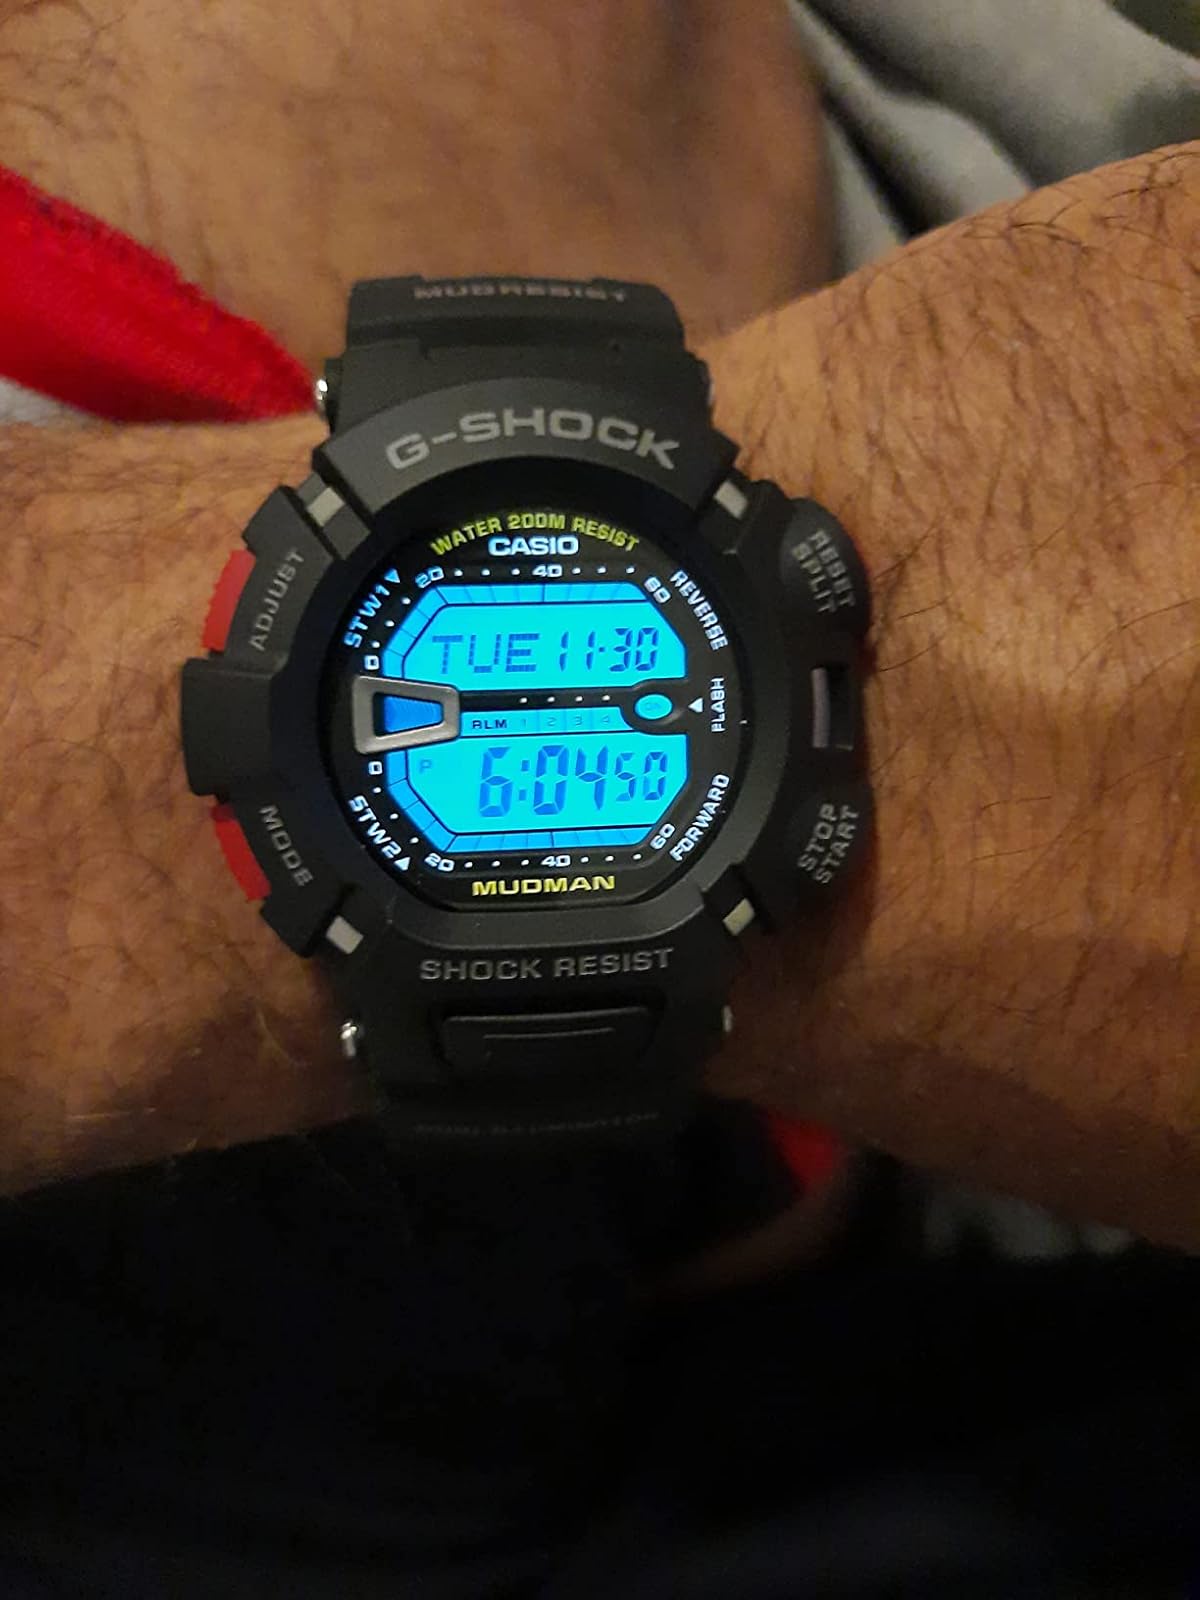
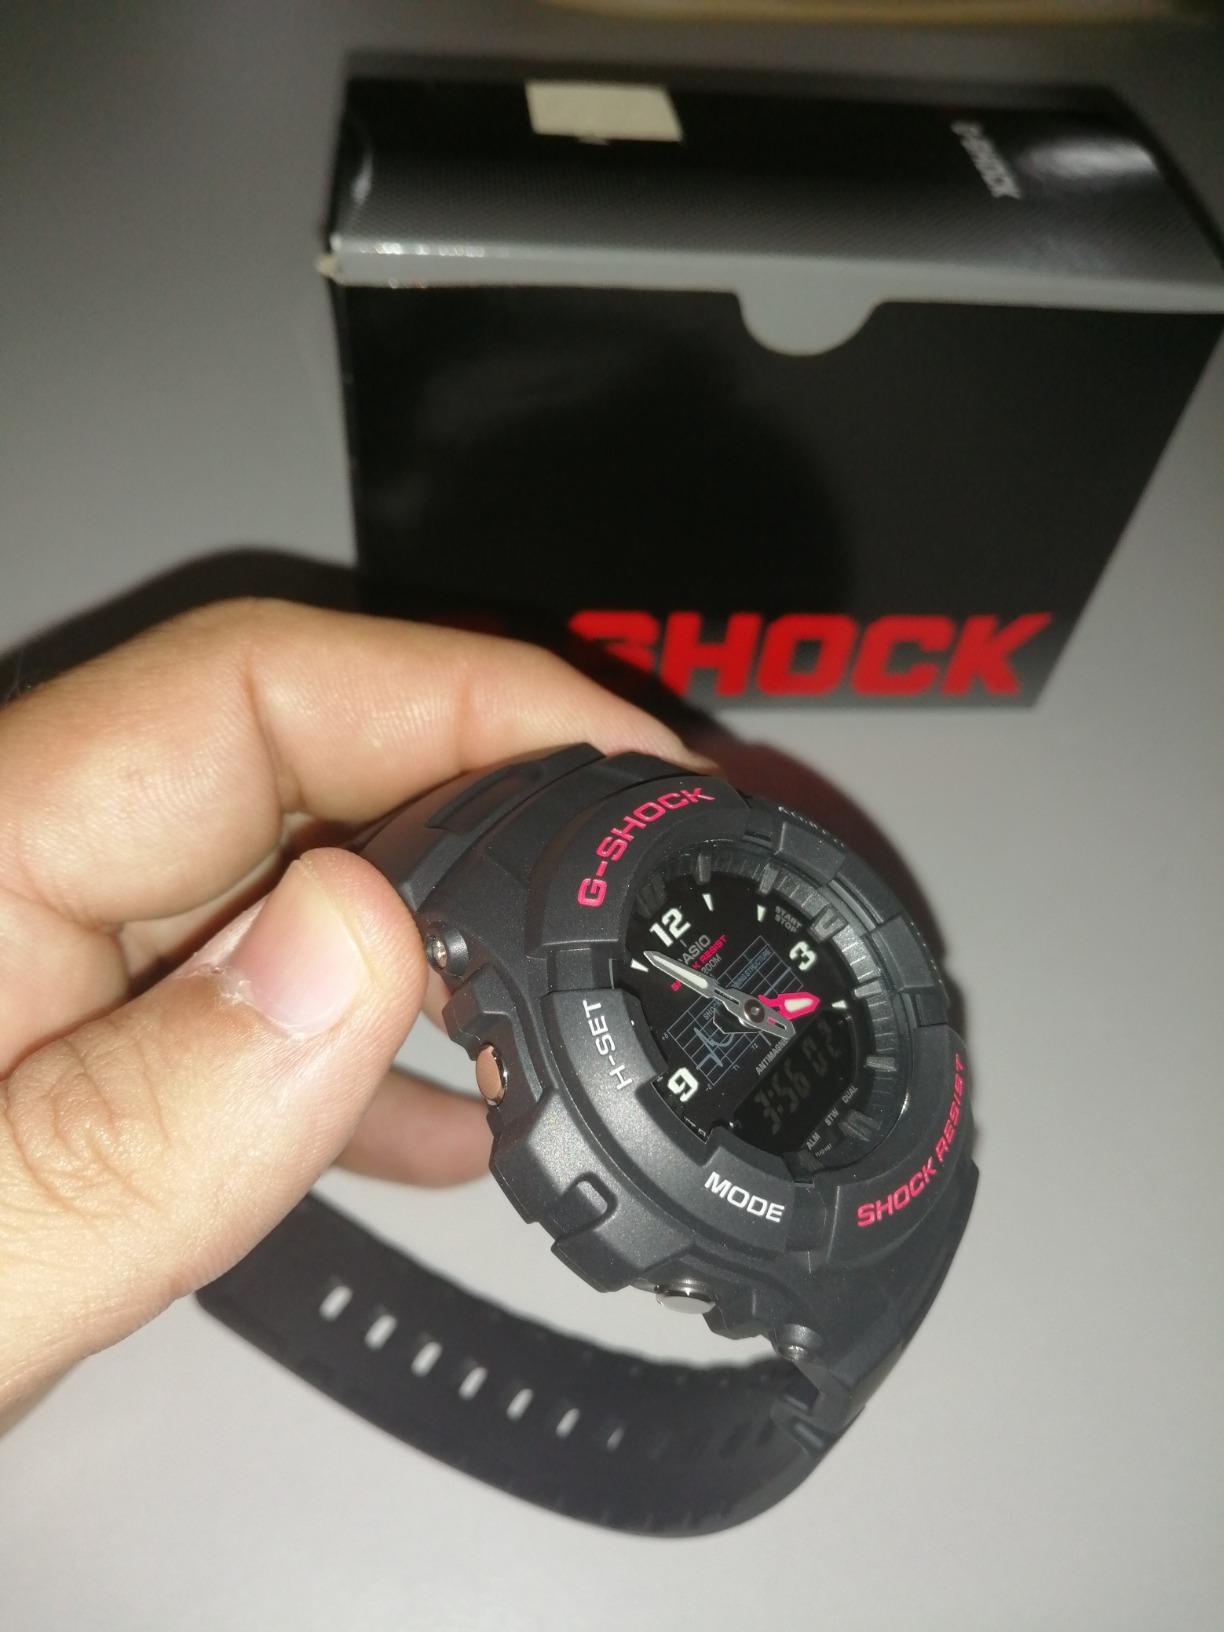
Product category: accessories_watch
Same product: no